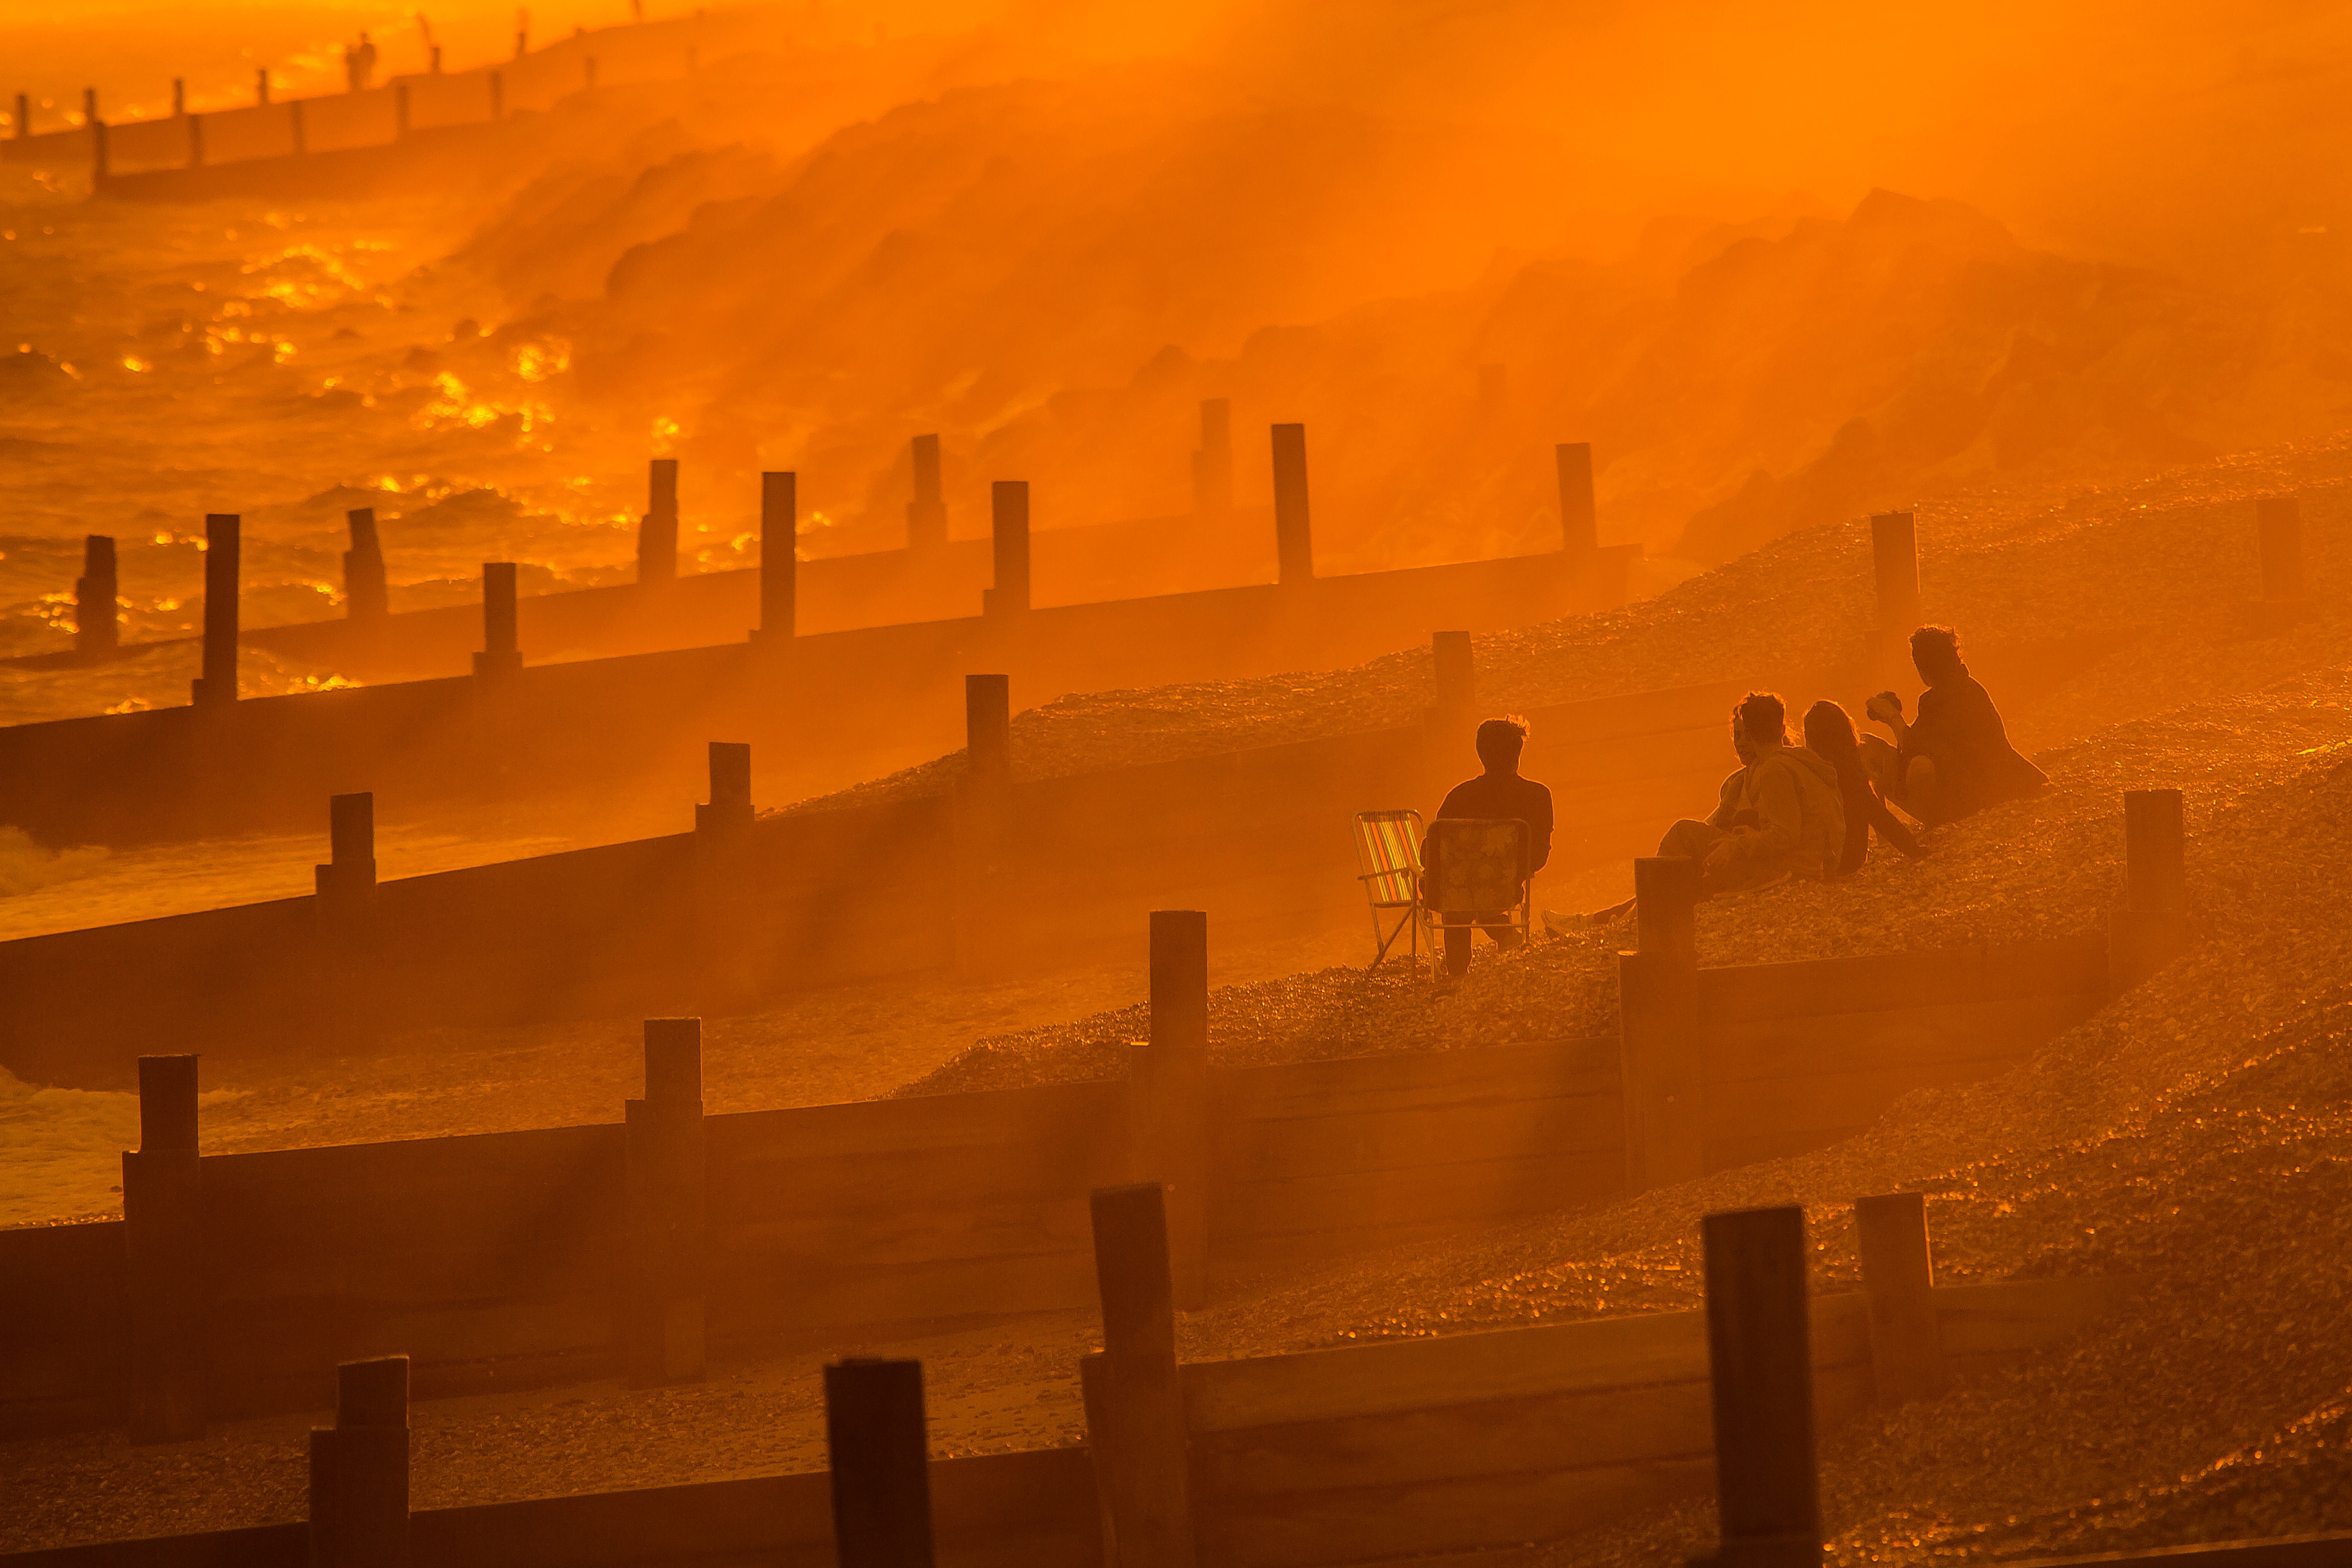
ocean, horizon, sun, sunrise, sunset, sunlight, morning, dawn, dusk, evening, in the evening, temple, ancient history, atmospheric phenomenon